George Soane

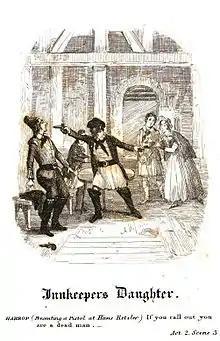
"If you call out you are a dead man!": illustration from the published version of George Soane's "The Inn-Keeper's Daughter". It was Soane's first melodrama, based on the poem "Mary, the Maid of the Inn", by Robert Southey.

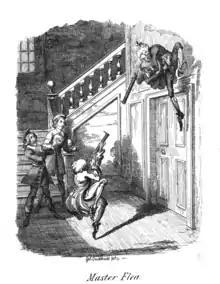
Illustration from "Specimens of German Romance" by George Soane

Soane also made translations from French, German, and Italian. He translated the novella "Undine" by Friedrich de la Motte Fouqué into English in 1818, and there was a stage version by 1821. He supplied letterpress in 1820, translating some extracts of Goethe's German, when the illustrations by Moritz Retzsch to "Faust I" were published in London (plates copied by Henry Moses). He was also credited by George Willis as one of the anonymous translators of "Popular Tales and Romances of the Northern Nations" (1823).